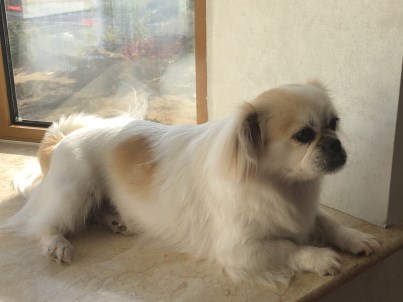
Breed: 3336-n000121-chinese_rural_dog